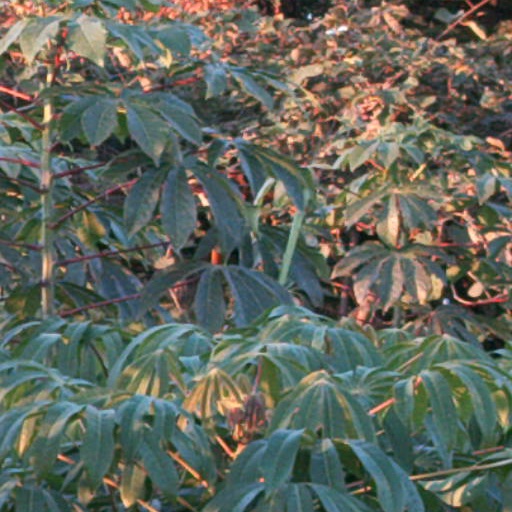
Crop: cassava